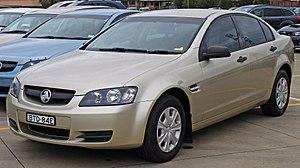
La Holden Commodore est une automobile fabriquée depuis 1978 par la filiale Holden de General Motors en Australie et en Nouvelle-Zélande. Au milieu des années 1970, Holden a commencé à étudier un successeur à la Holden Kingswood avec un modèle basé sur une Opel. Opel a continué de fournir la base pour les générations futures jusqu'au lancement de la quatrième génération en 2006, qui utilise une plate-forme développée en Australie.